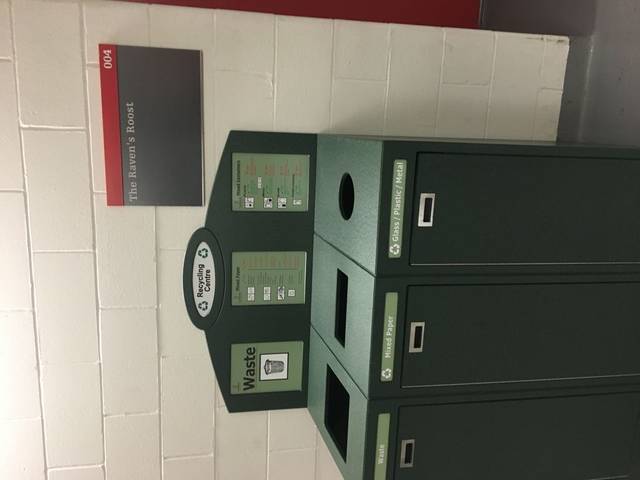
Region: Canada
Coordinates: 45.388, -75.698